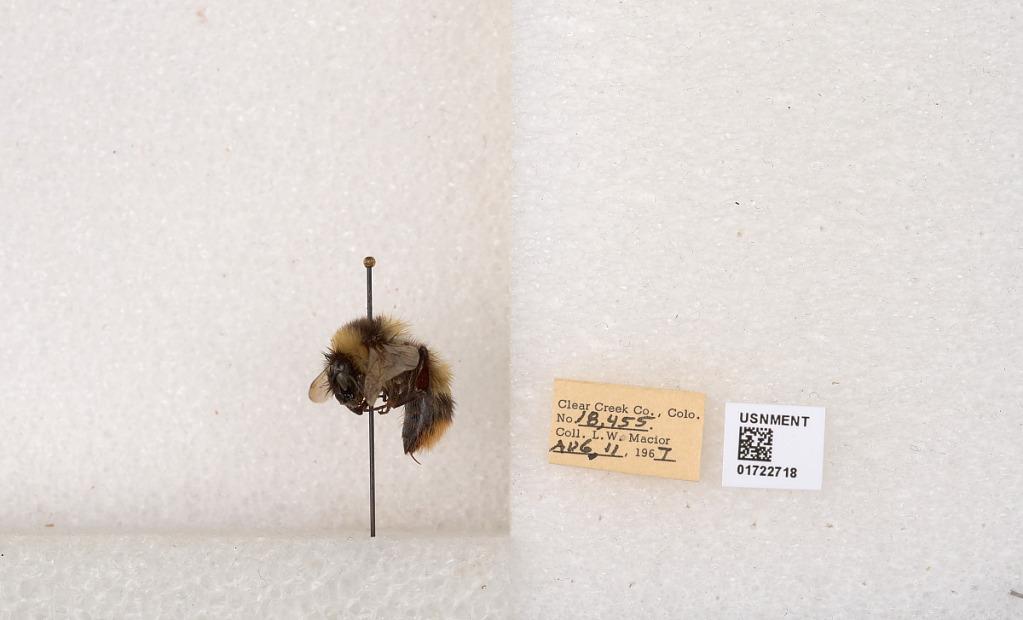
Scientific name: Bombus kirbyellus
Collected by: L. Macior
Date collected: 1967-8-11
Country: United States
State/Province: Colorado
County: Clear Creek
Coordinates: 39.6891, -105.644